Schlesinger Library

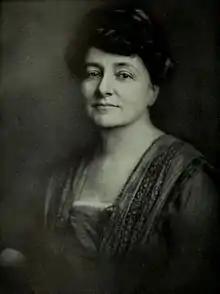
Maud Wood Park

In 1905, Andrew Carnegie gave Radcliffe College $73,900 to build a library. Henry Forbes Bigelow, a Boston architect, was hired to design the library which was built in 1906.